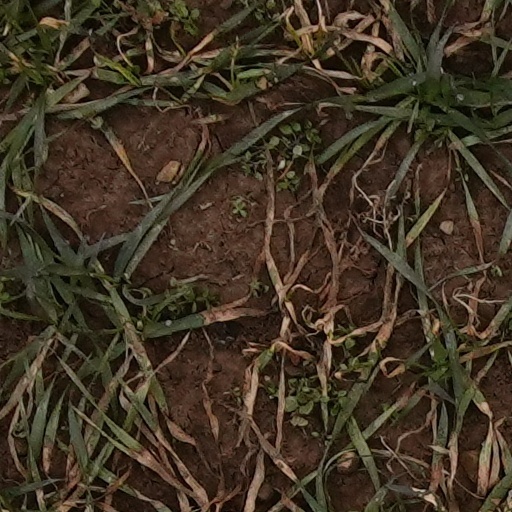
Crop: wheat